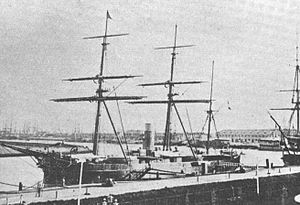
Prins Hendrik der Nederlanden (1866) / Tjeneste
Prins Hendrik i den hollandske flådehavn i Den Helder.
Prins Hendrik der Nederlanden var det første søgående panserskib i den nederlandske flåde. Navnet referer til den nederlandske prins Hendrik af Oranje, der var bror til kong Vilhelm 3., og havde rang af admiral.